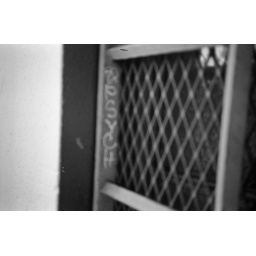
Um, yeah. Forgot to focus. This is on a window of a church in downtown Los Angeles, CA.